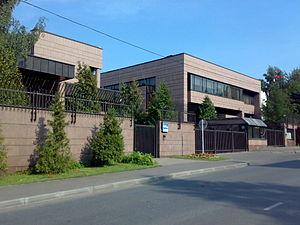
Ceci est une liste des représentations diplomatiques en Russie. En tant que plus grand pays du monde, membre permanent du Conseil de sécurité des Nations Unies, puissance régionale en Europe et en Asie et principal État successeur de l'Union soviétique, la Fédération de Russie accueille une importante communauté diplomatique dans sa capitale, Moscou. Moscou abrite 148 ambassades, de nombreux pays ont également des consulats généraux et des consulats dans tout le pays.